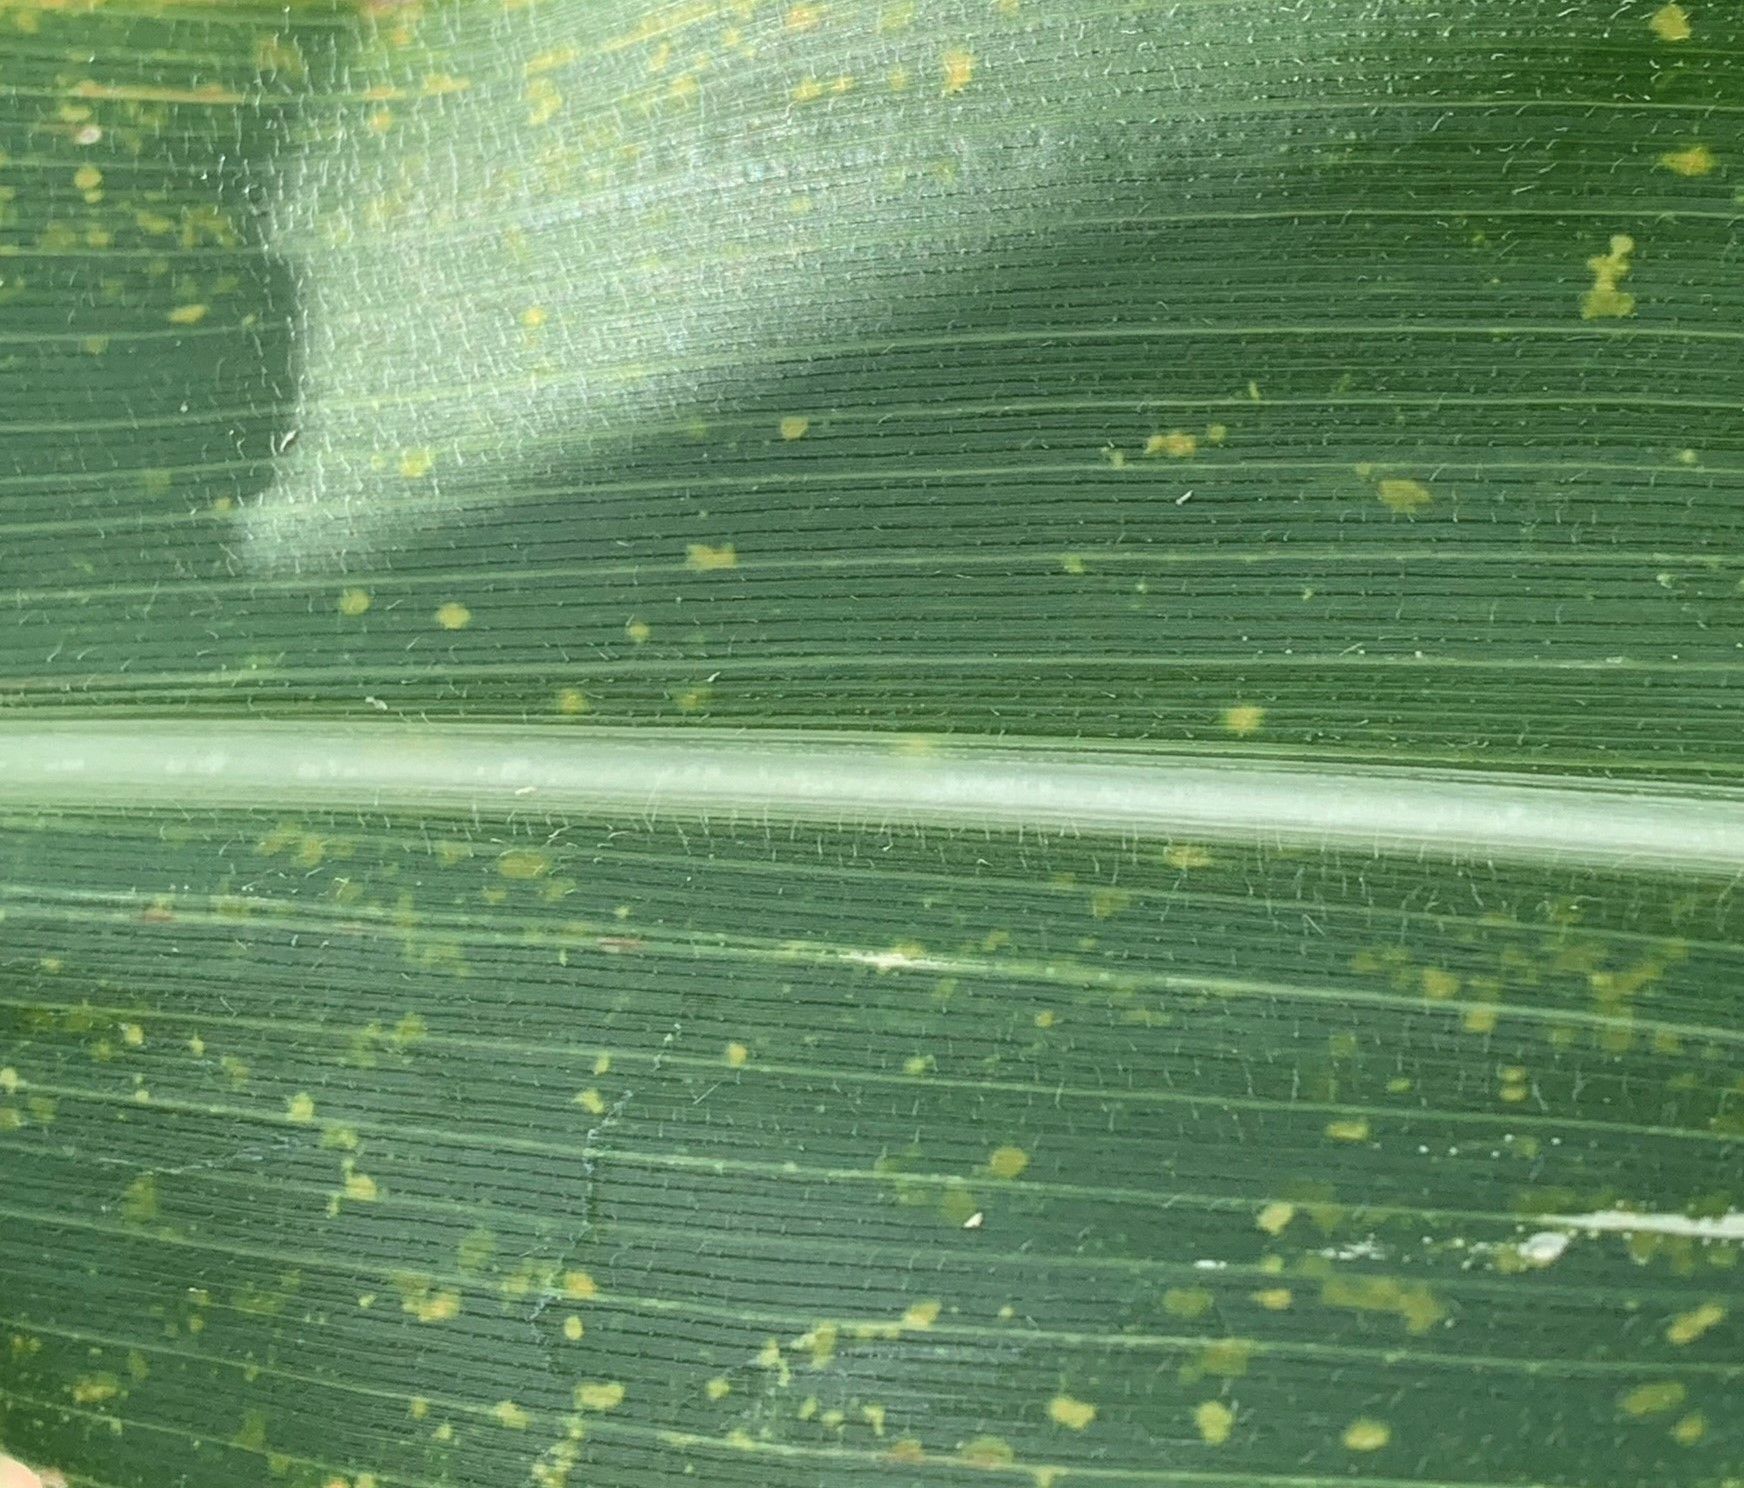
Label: MLN